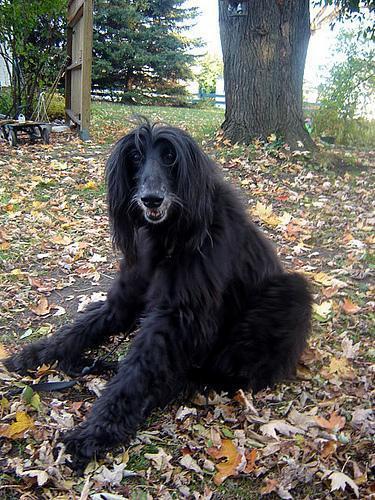
Afghan_hound